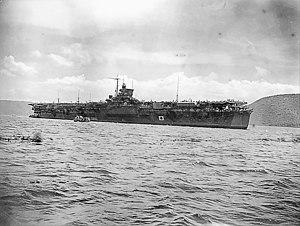
Le Katsuragi était un porte-avions de classe Unryū construit pour la Marine impériale japonaise pendant la Seconde Guerre mondiale. Nommé d'après le mont Katsuragi, et complété tardivement à la fin de la guerre, il n'a jamais embarqué d'avion et a passé la guerre dans les eaux japonaises. Le navire est gravement endommagé en juillet 1945, après avoir été frappé à plusieurs reprises au cours de frappes aériennes américaines sur la base aérienne de Kure. Réparé après la fin de la guerre, le Katsuragi est ensuite utilisé comme navire de rapatriement pendant plusieurs mois, ramenant des soldats et des civils japonais au Japon depuis des lieux étrangers. Il fut démoli au Japon à partir de fin 1946.